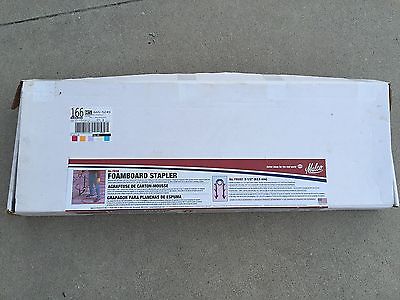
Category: stapler